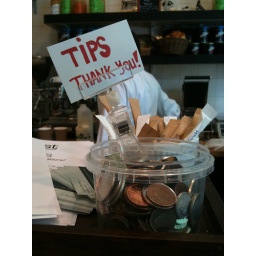
Neatly written in red type , less decorative with clear container to house coins